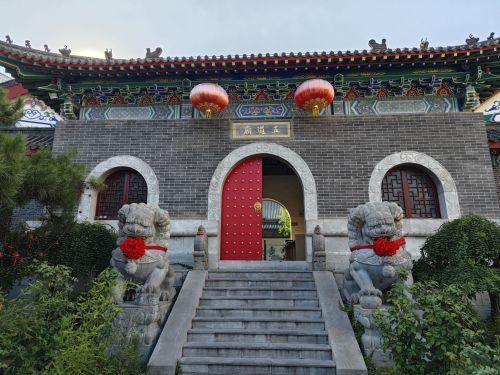
地标名称：五道庙
所在城市：潍坊市·潍城区